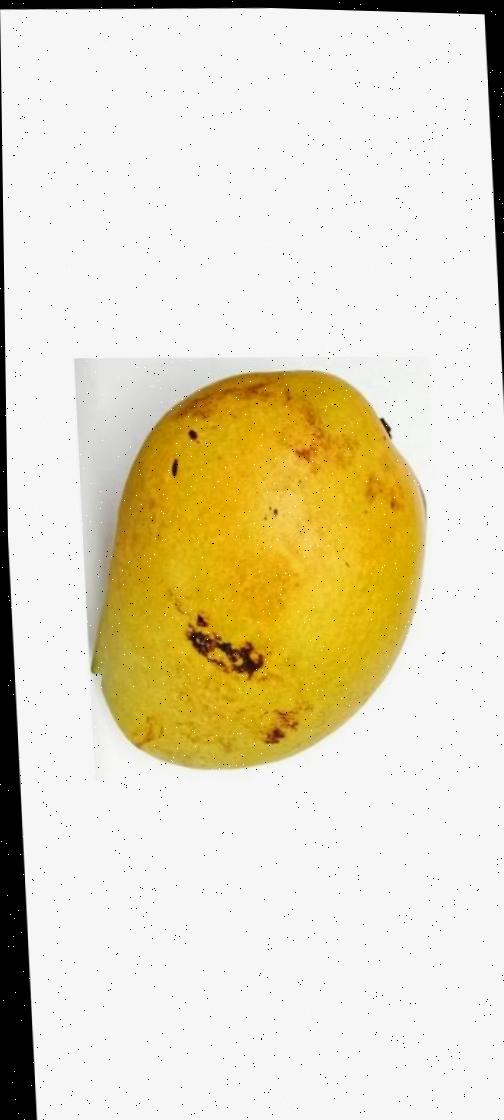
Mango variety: Bari-11